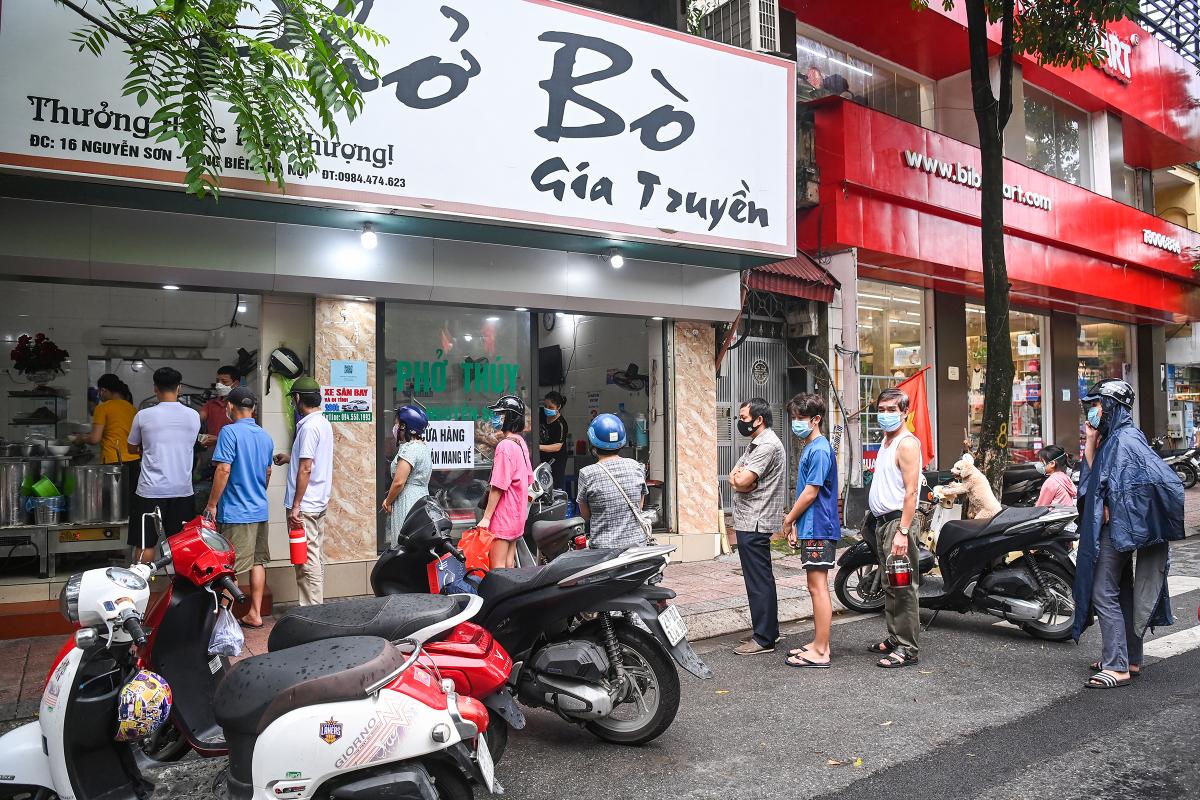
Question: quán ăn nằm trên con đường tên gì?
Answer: nguyễn sơn